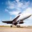
Label: airplane